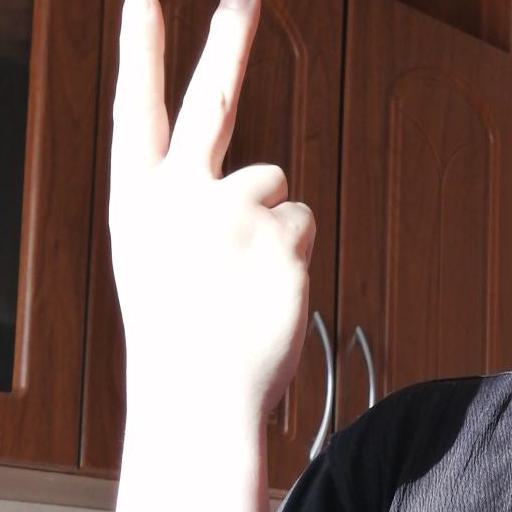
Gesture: peace_inverted